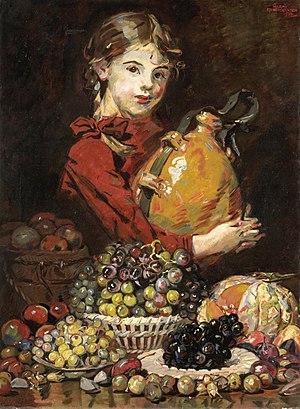
Martin Monnickendam, né le 25 février 1874 à Amsterdam et mort le 4 janvier 1943 dans la même ville, est un peintre et dessinateur néerlandais.